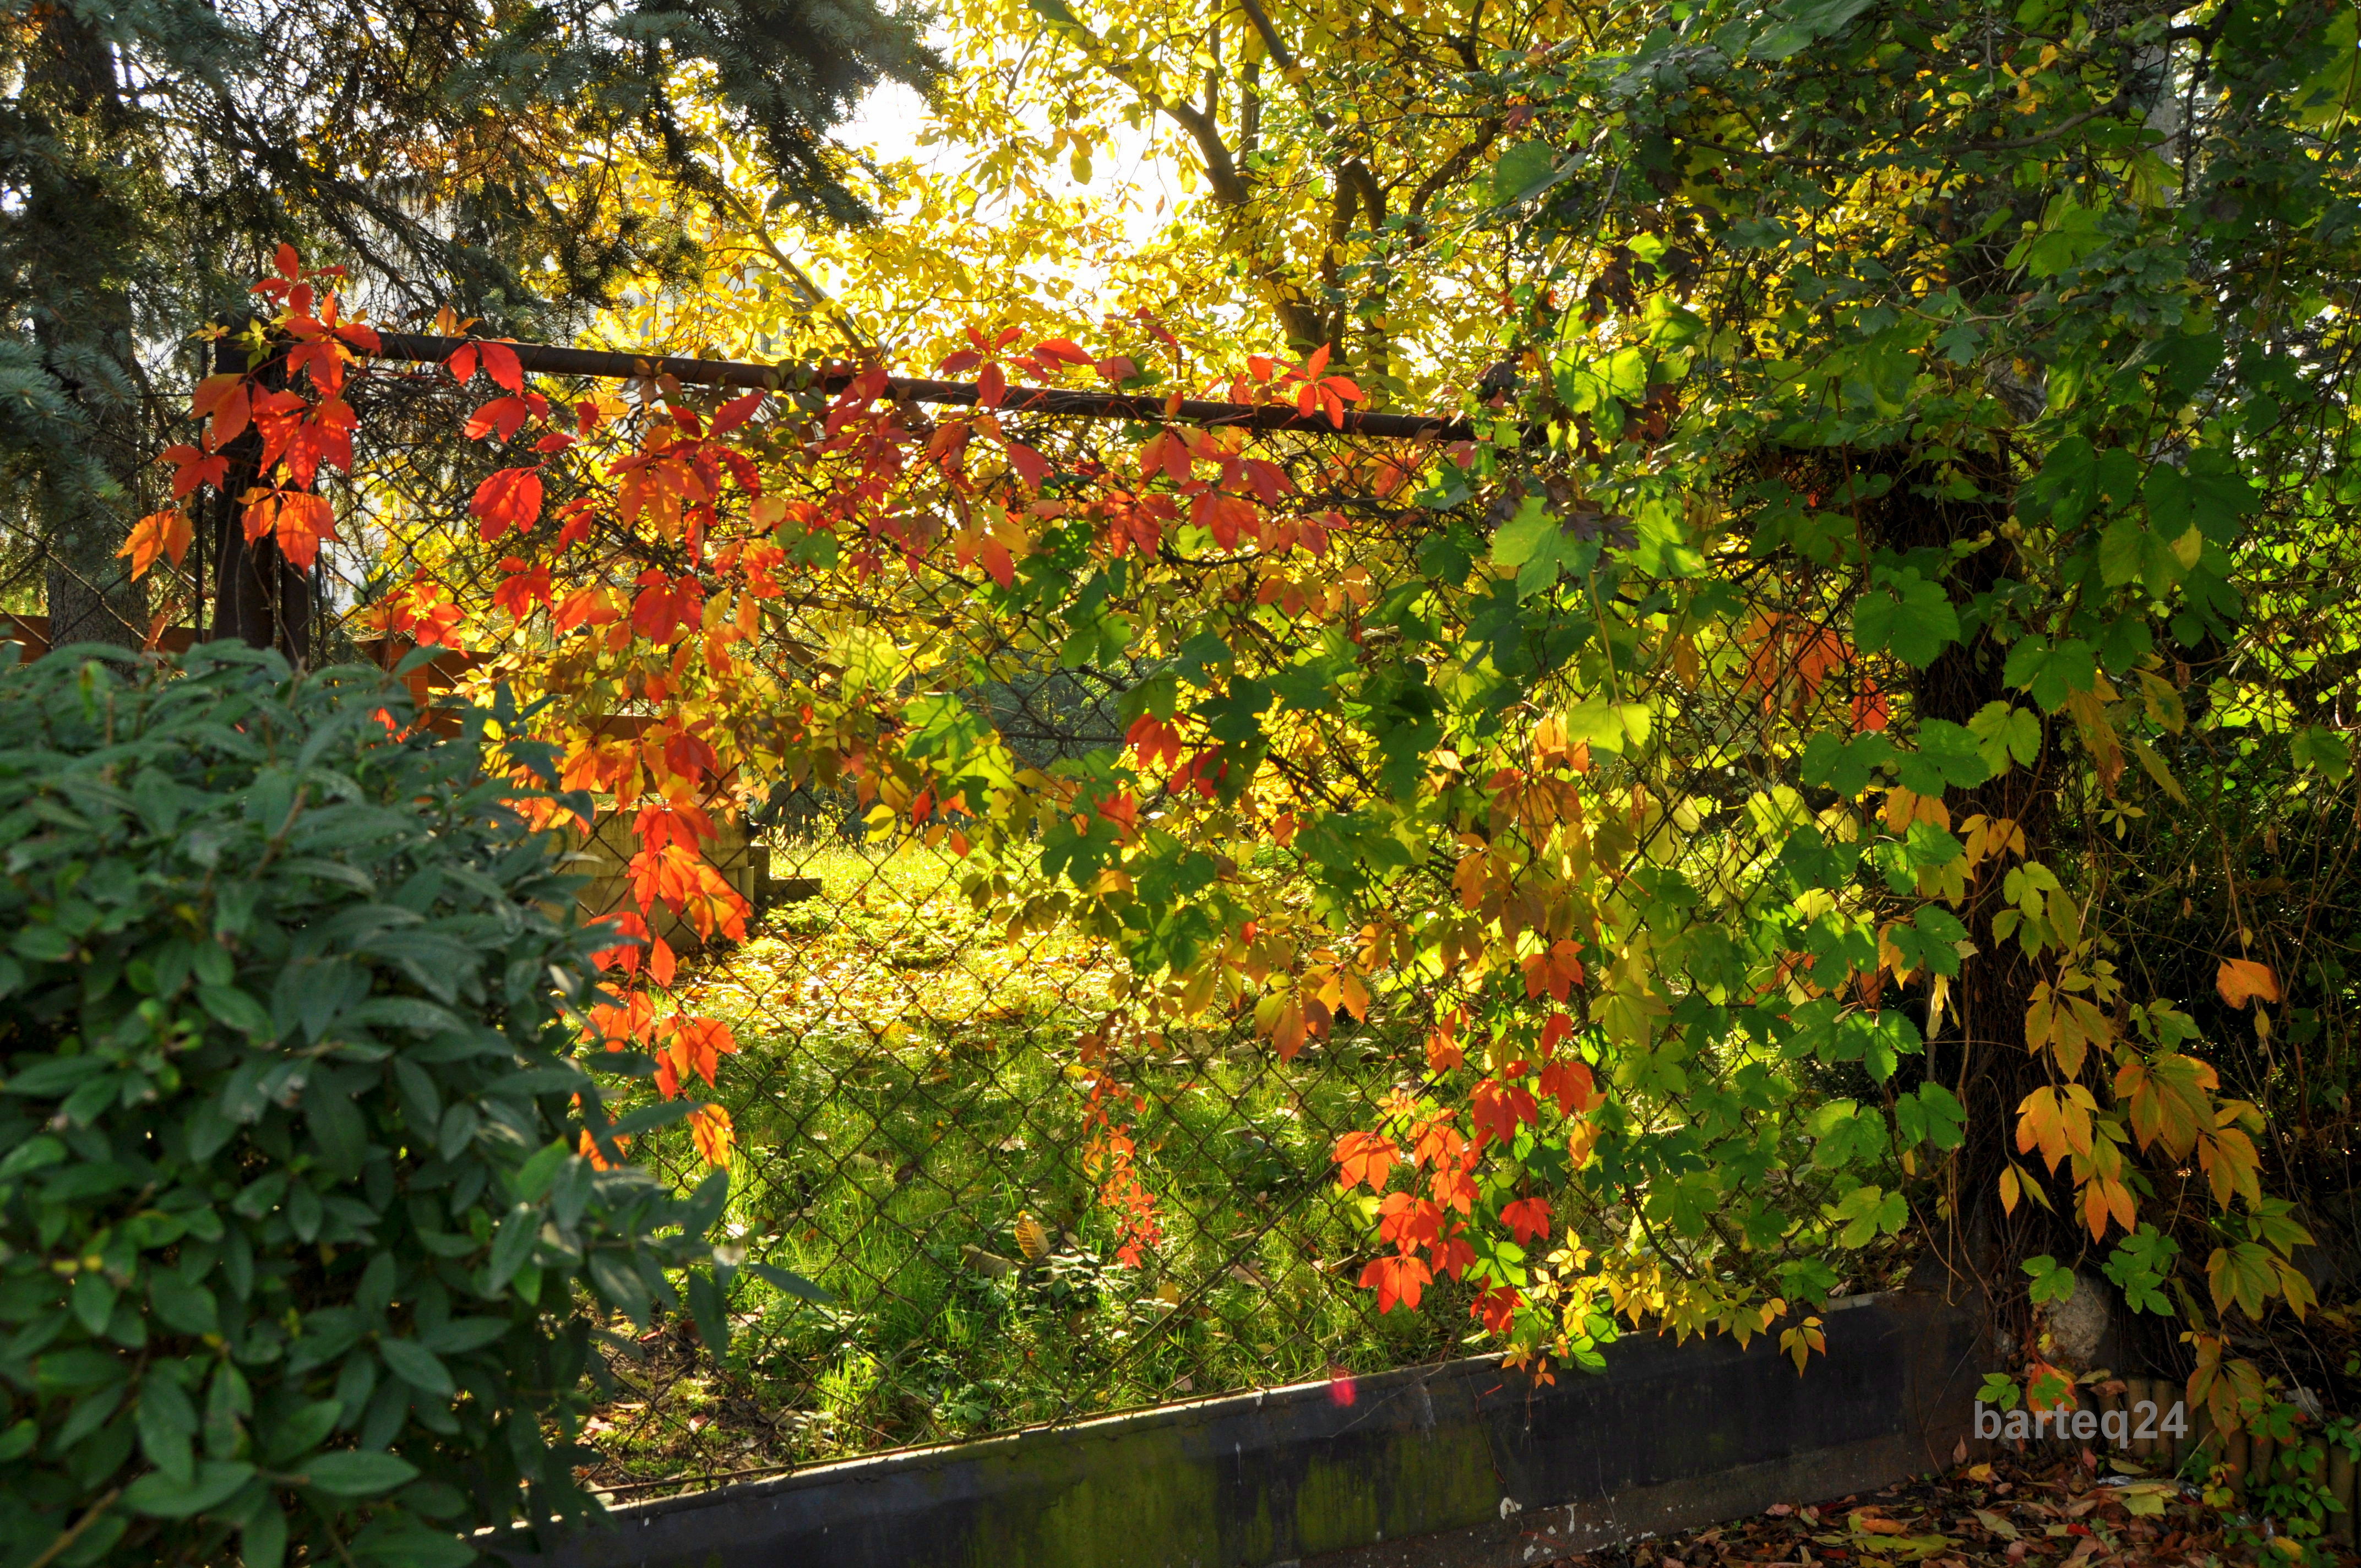
tree, plant, leaf, flower, autumn, botany, garden, flora, season, shrub, poland, woodland, warsaw, mazovia, oliborz, flowering plant, woody plant, land plant